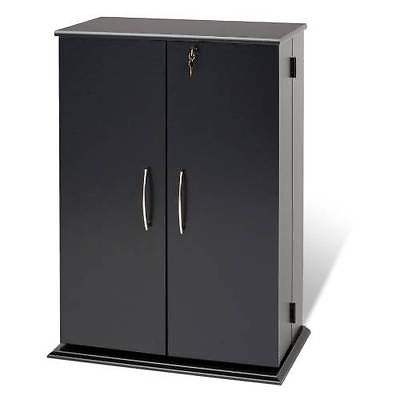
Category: cabinet